Surveyor program

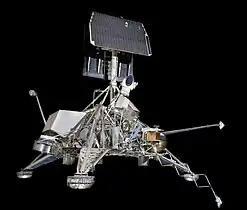
An engineering model of Surveyor 3, S-10, used for thermal control tests. It was reconfigured to represent a flight model of Surveyor 3 or later, since it was the first to have a scoop and claw surface sampler. (National Air and Space Museum)

Surveyor 7 was launched on January 7, 1968, landing on the lunar surface on January 10, 1968, on the outer rim of the crater Tycho. Operations of the spacecraft began shortly after the soft landing. On January 20, while the craft was still in daylight, the TV camera clearly saw two laser beams aimed at it from the night side of the crescent Earth, one from Kitt Peak National Observatory, Tucson, Arizona, and the other at Table Mountain at Wrightwood, California.